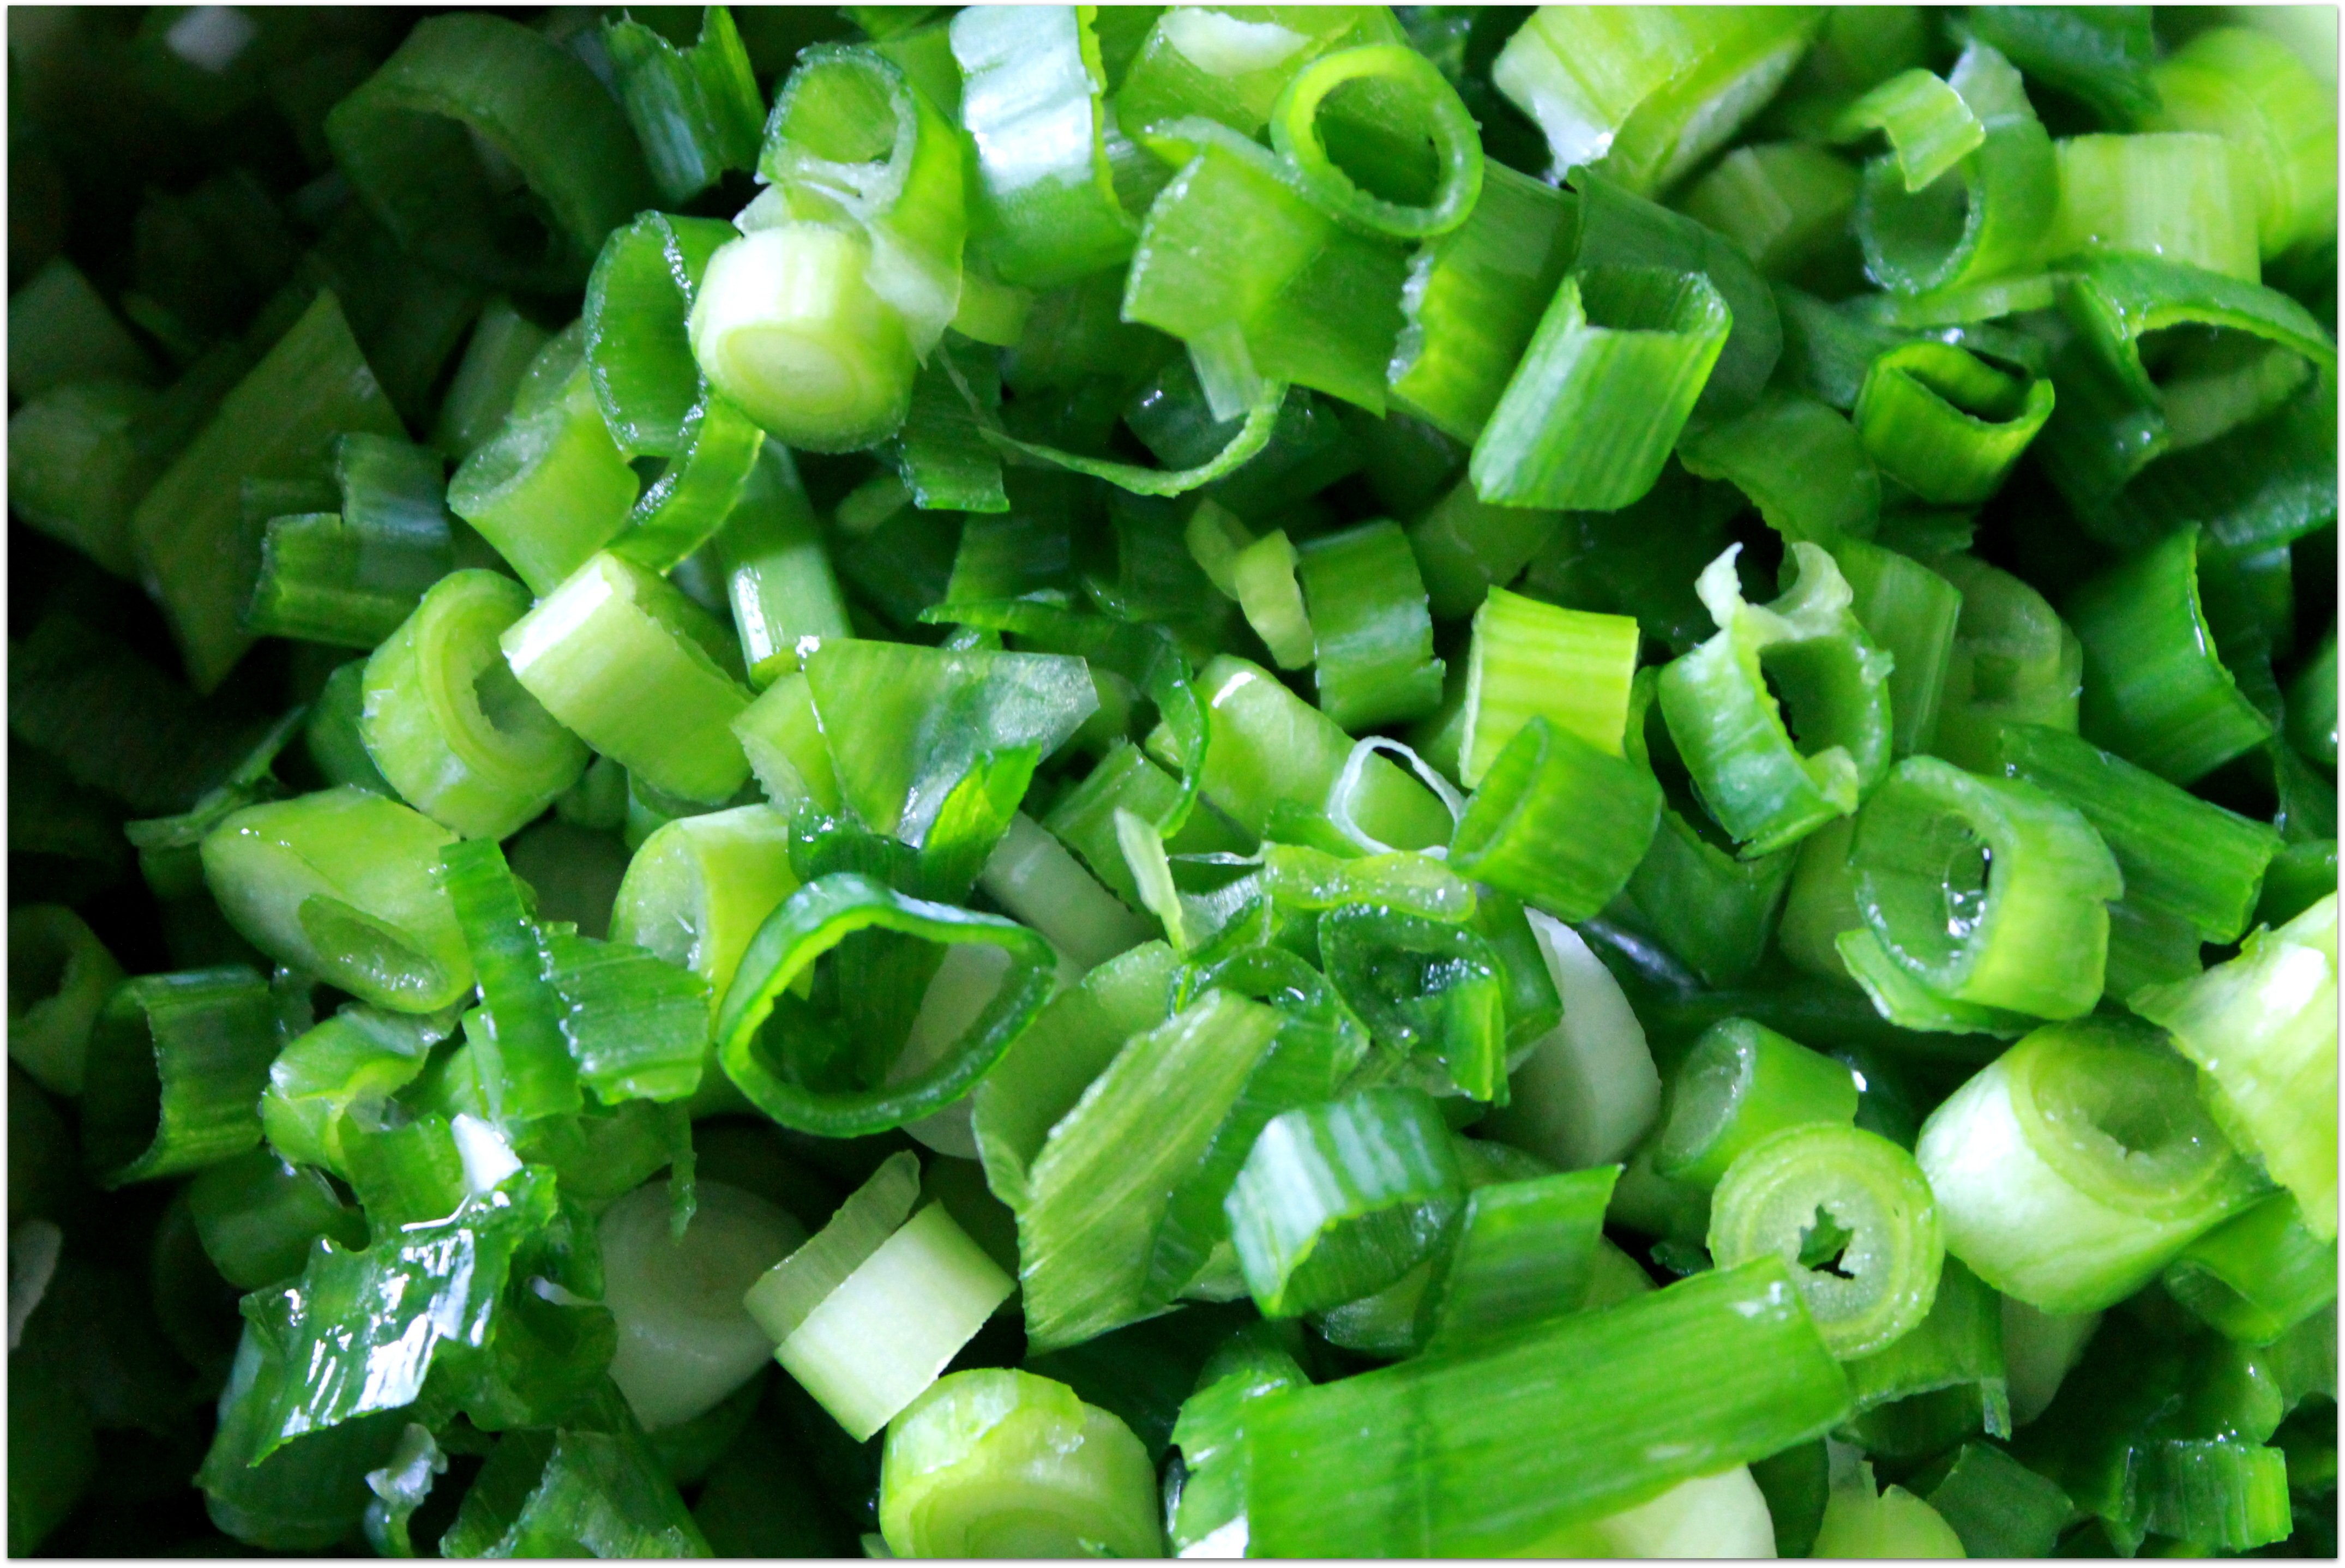
plant, decoration, dish, food, salad, produce, vegetable, recipe, healthy, eat, delicious, homemade, buffet, pea, arranged, vegetables, party, leek, enjoy, benefit from, onions, taste, hunger, flowering plant, spring onions, grass family, land plant, leaf vegetable